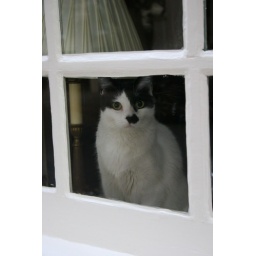
cat in window